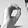
ASL letter: O